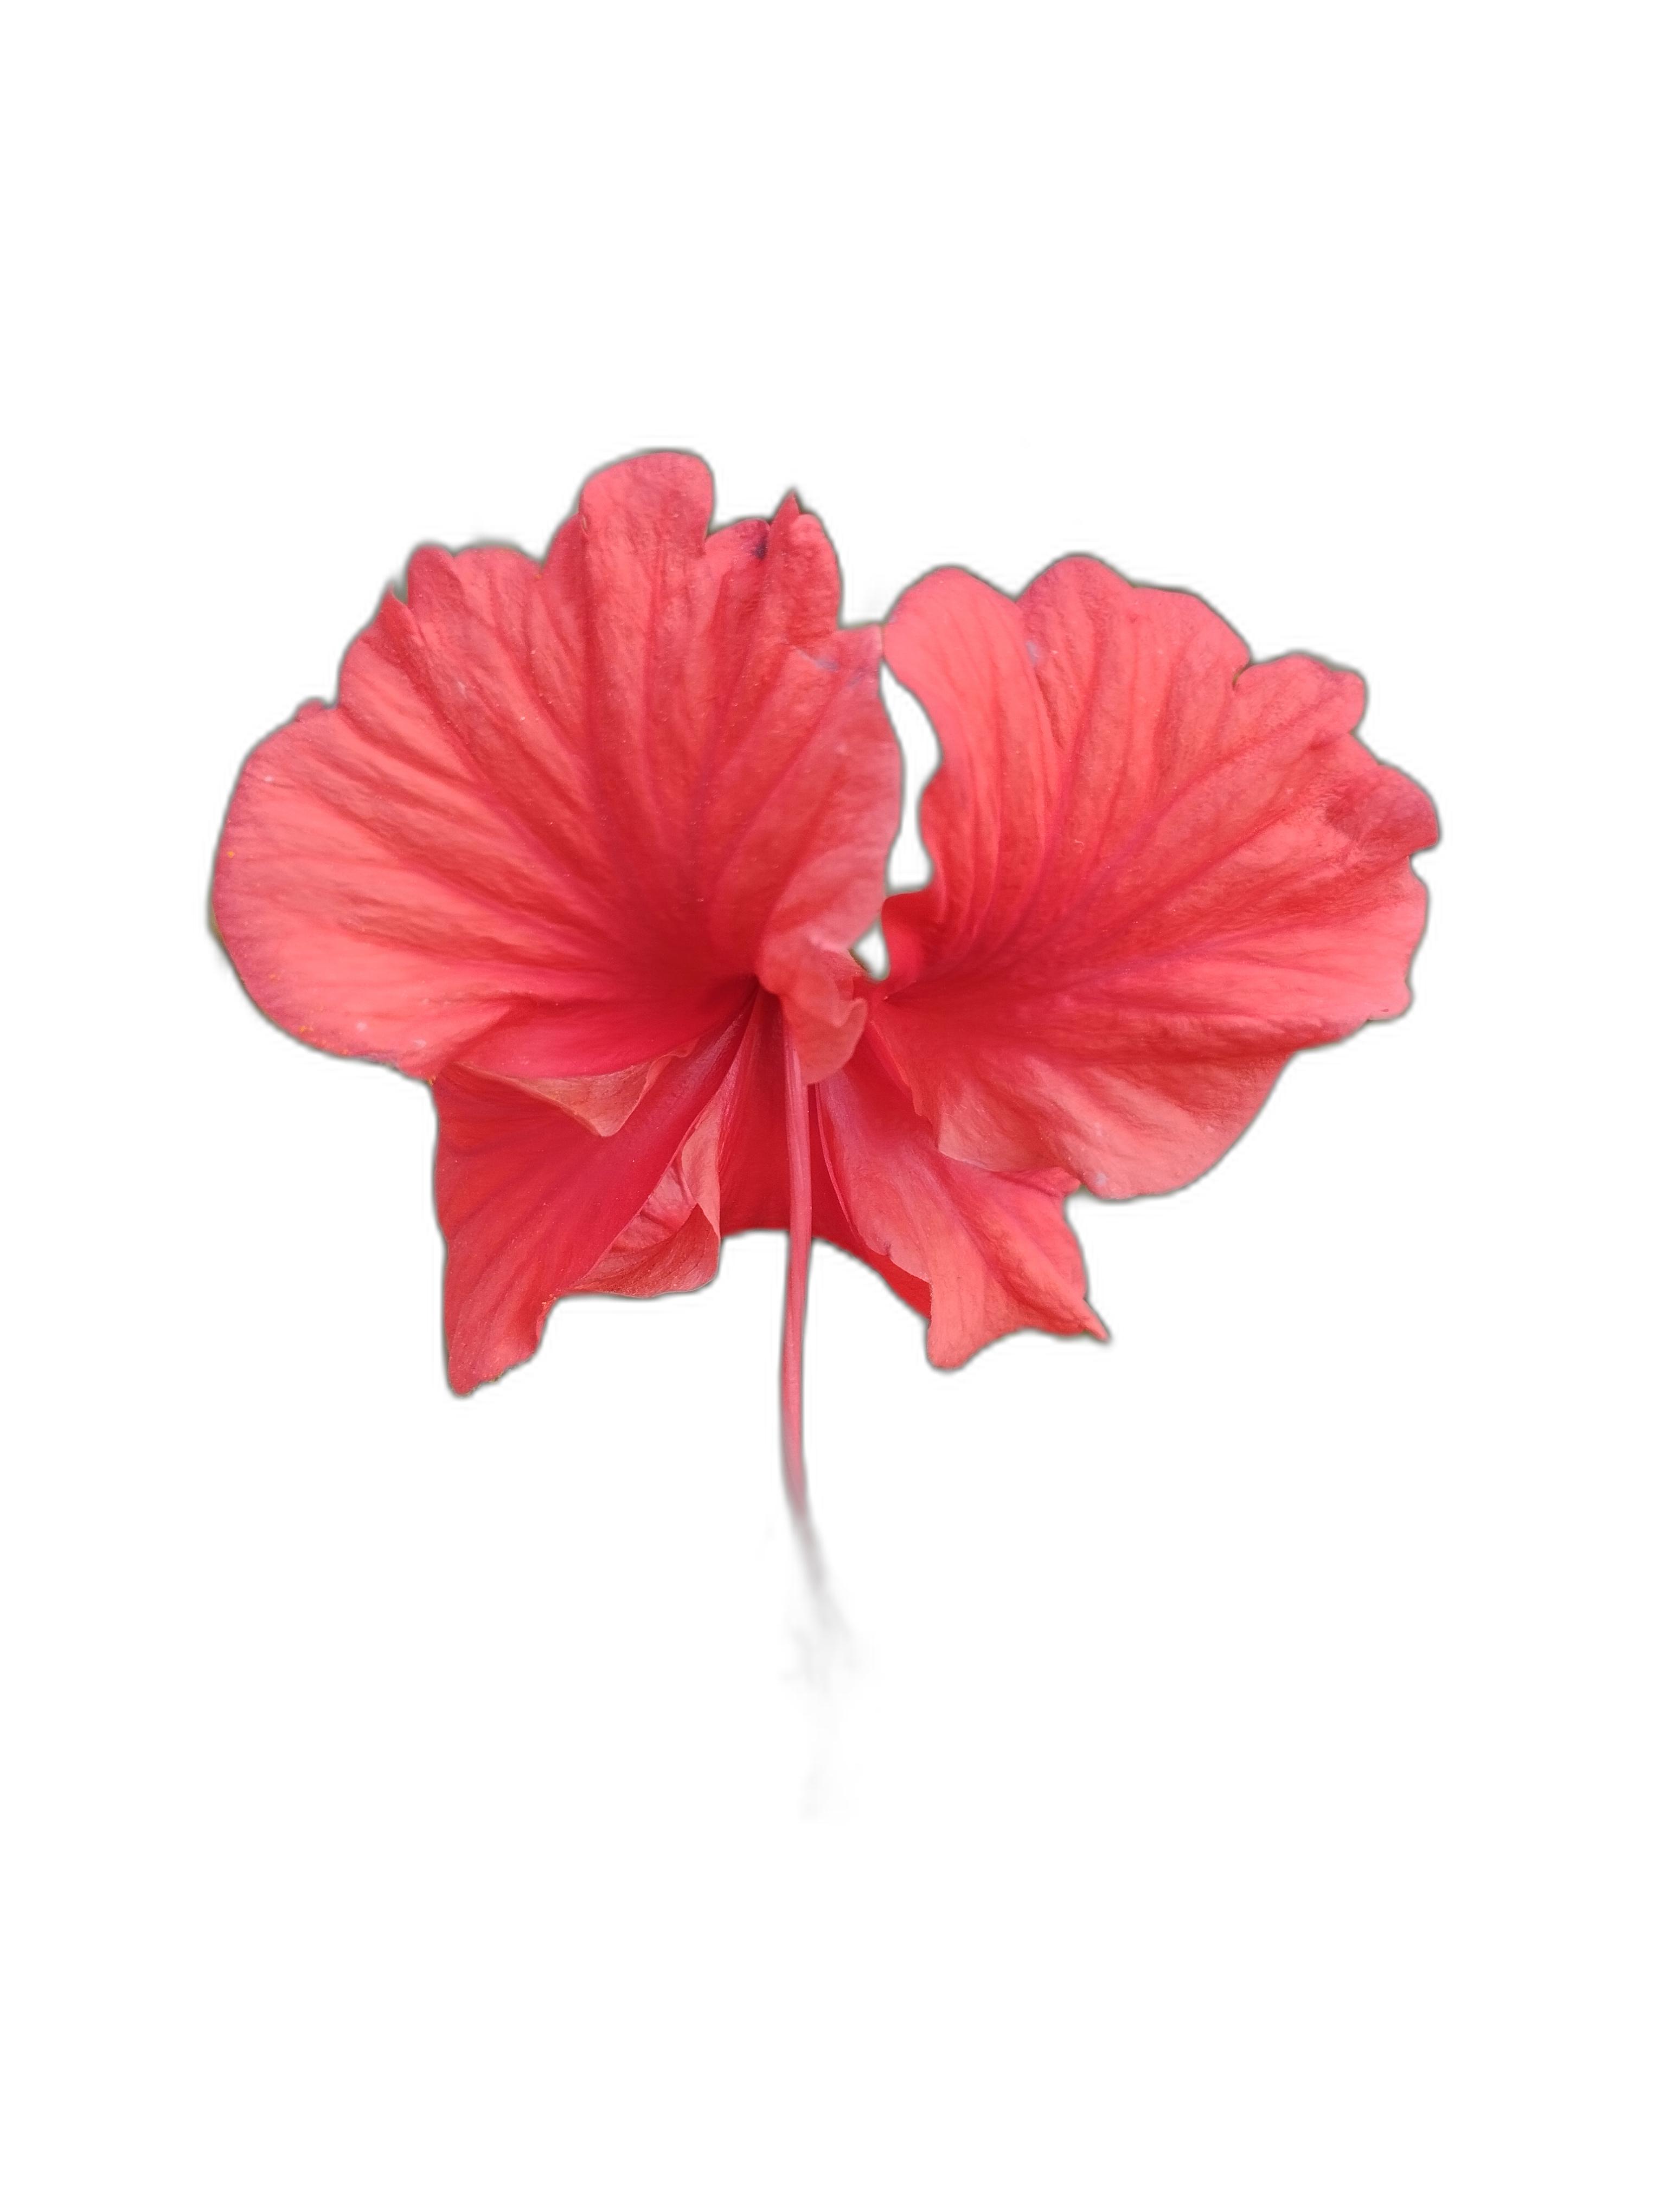
Label: Hibiscus